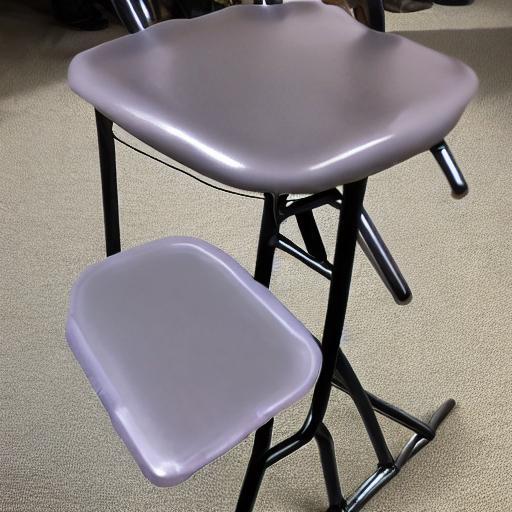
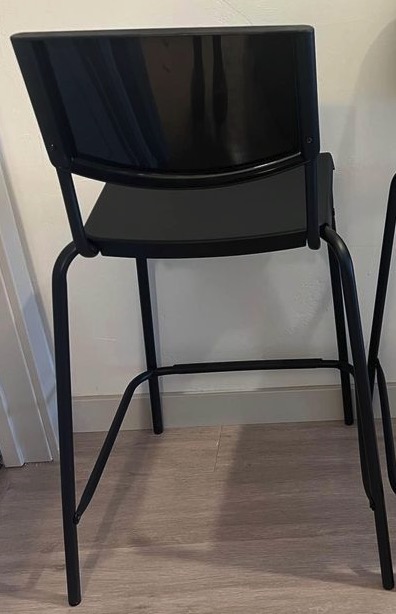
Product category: stool
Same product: no